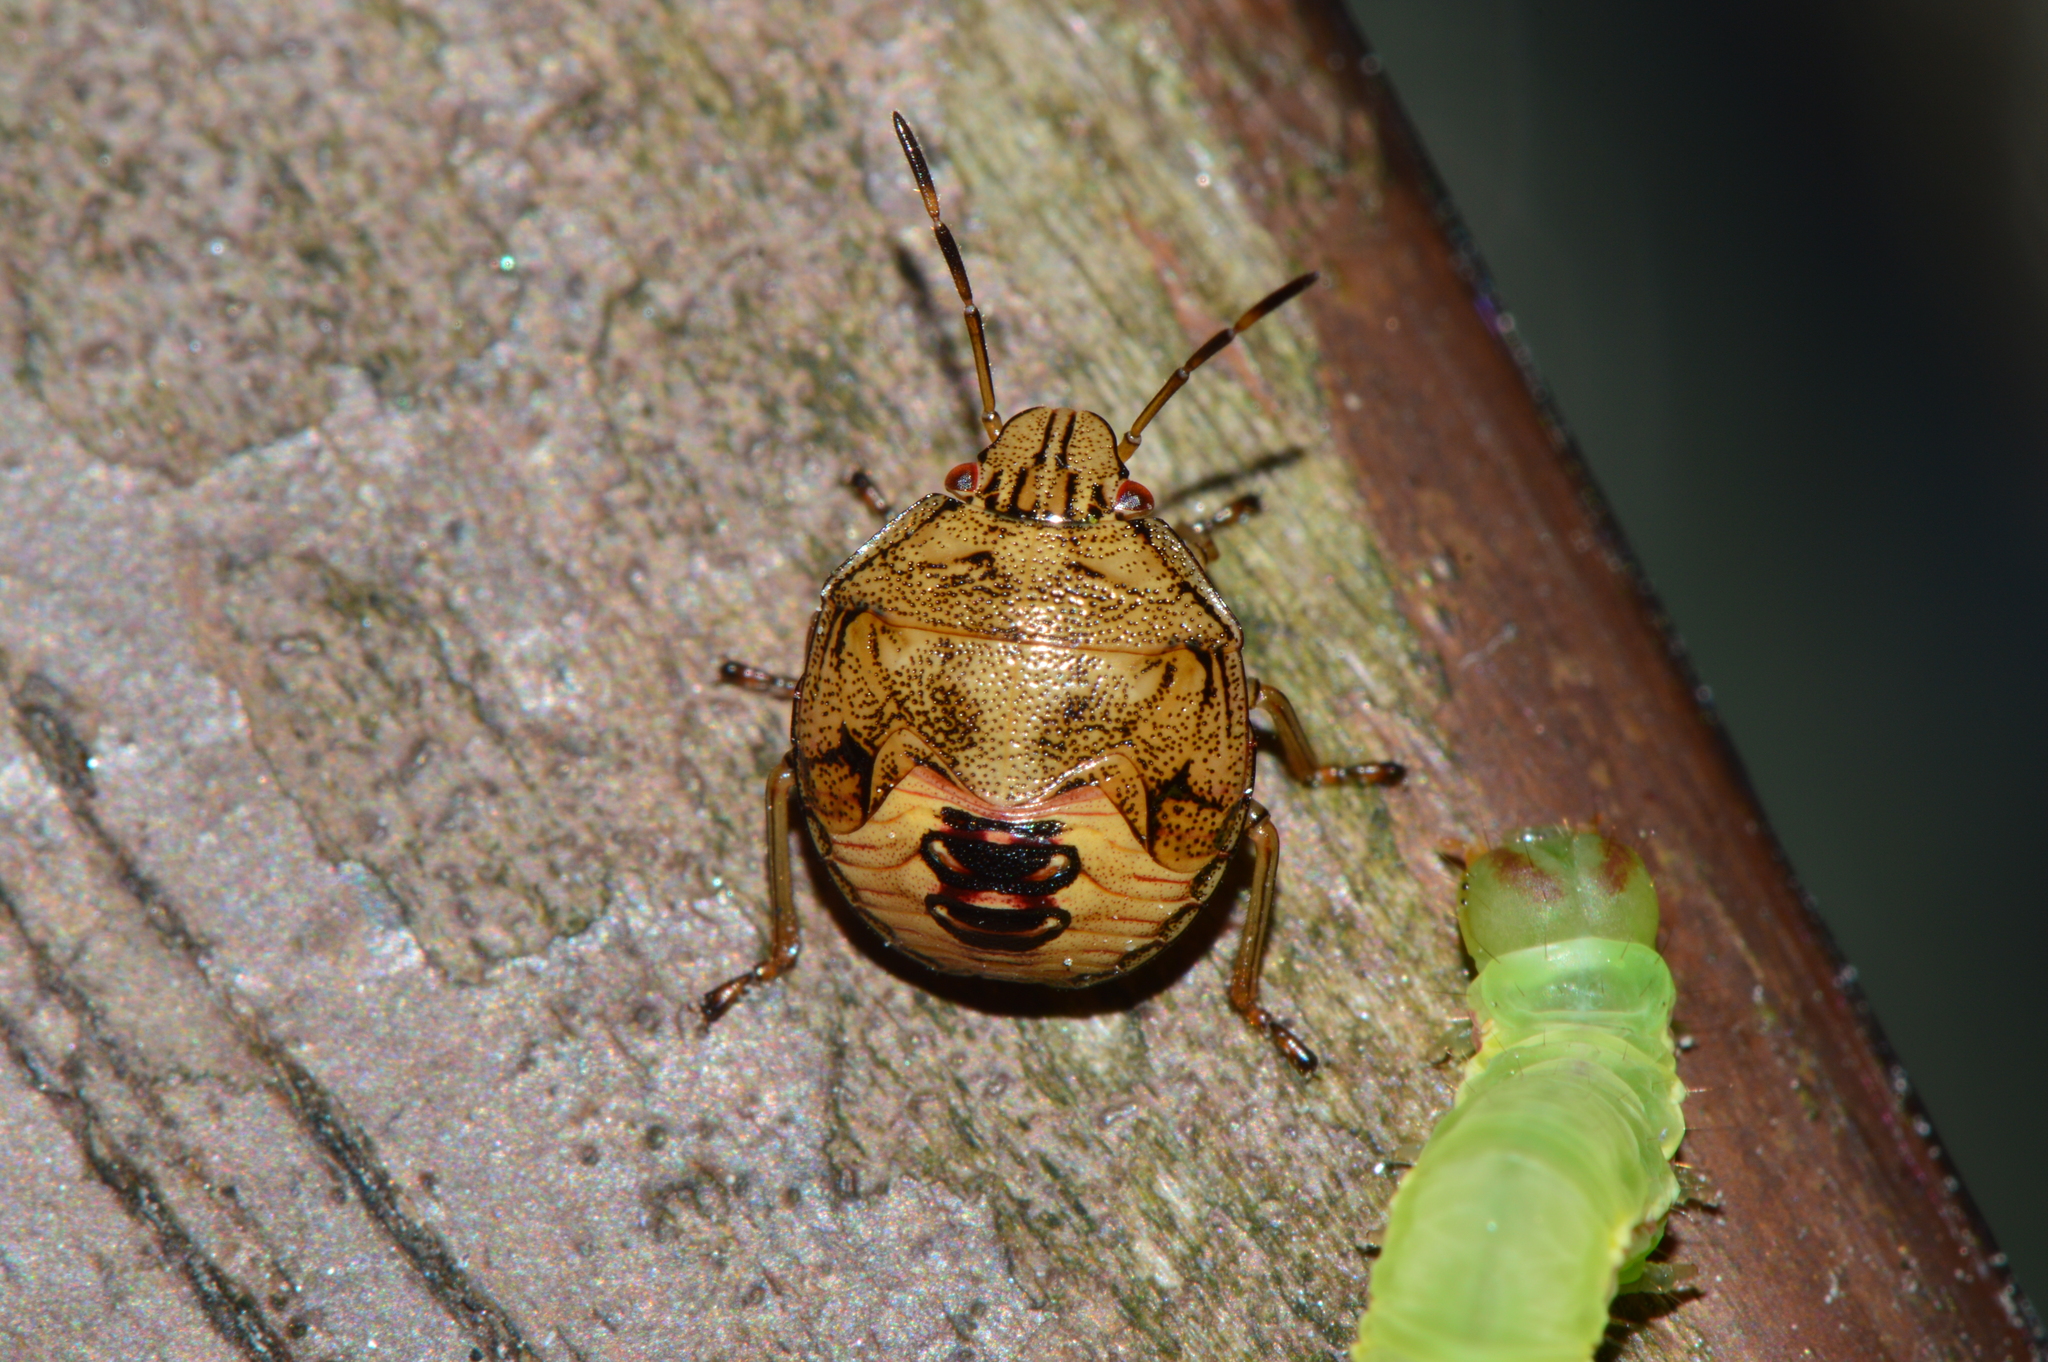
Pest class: stink_bug